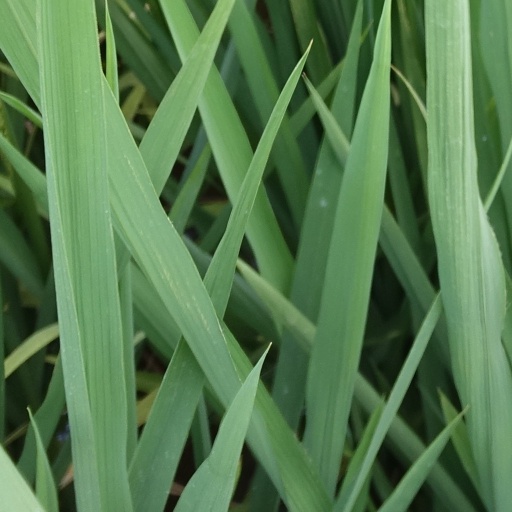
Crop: rice